Pak Thok

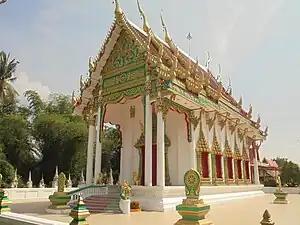
Ubosot of Wat Saeng Dao

Pak Thok subdistrict is home to the following active temples, where Theravada Buddhism is practised by local residents: